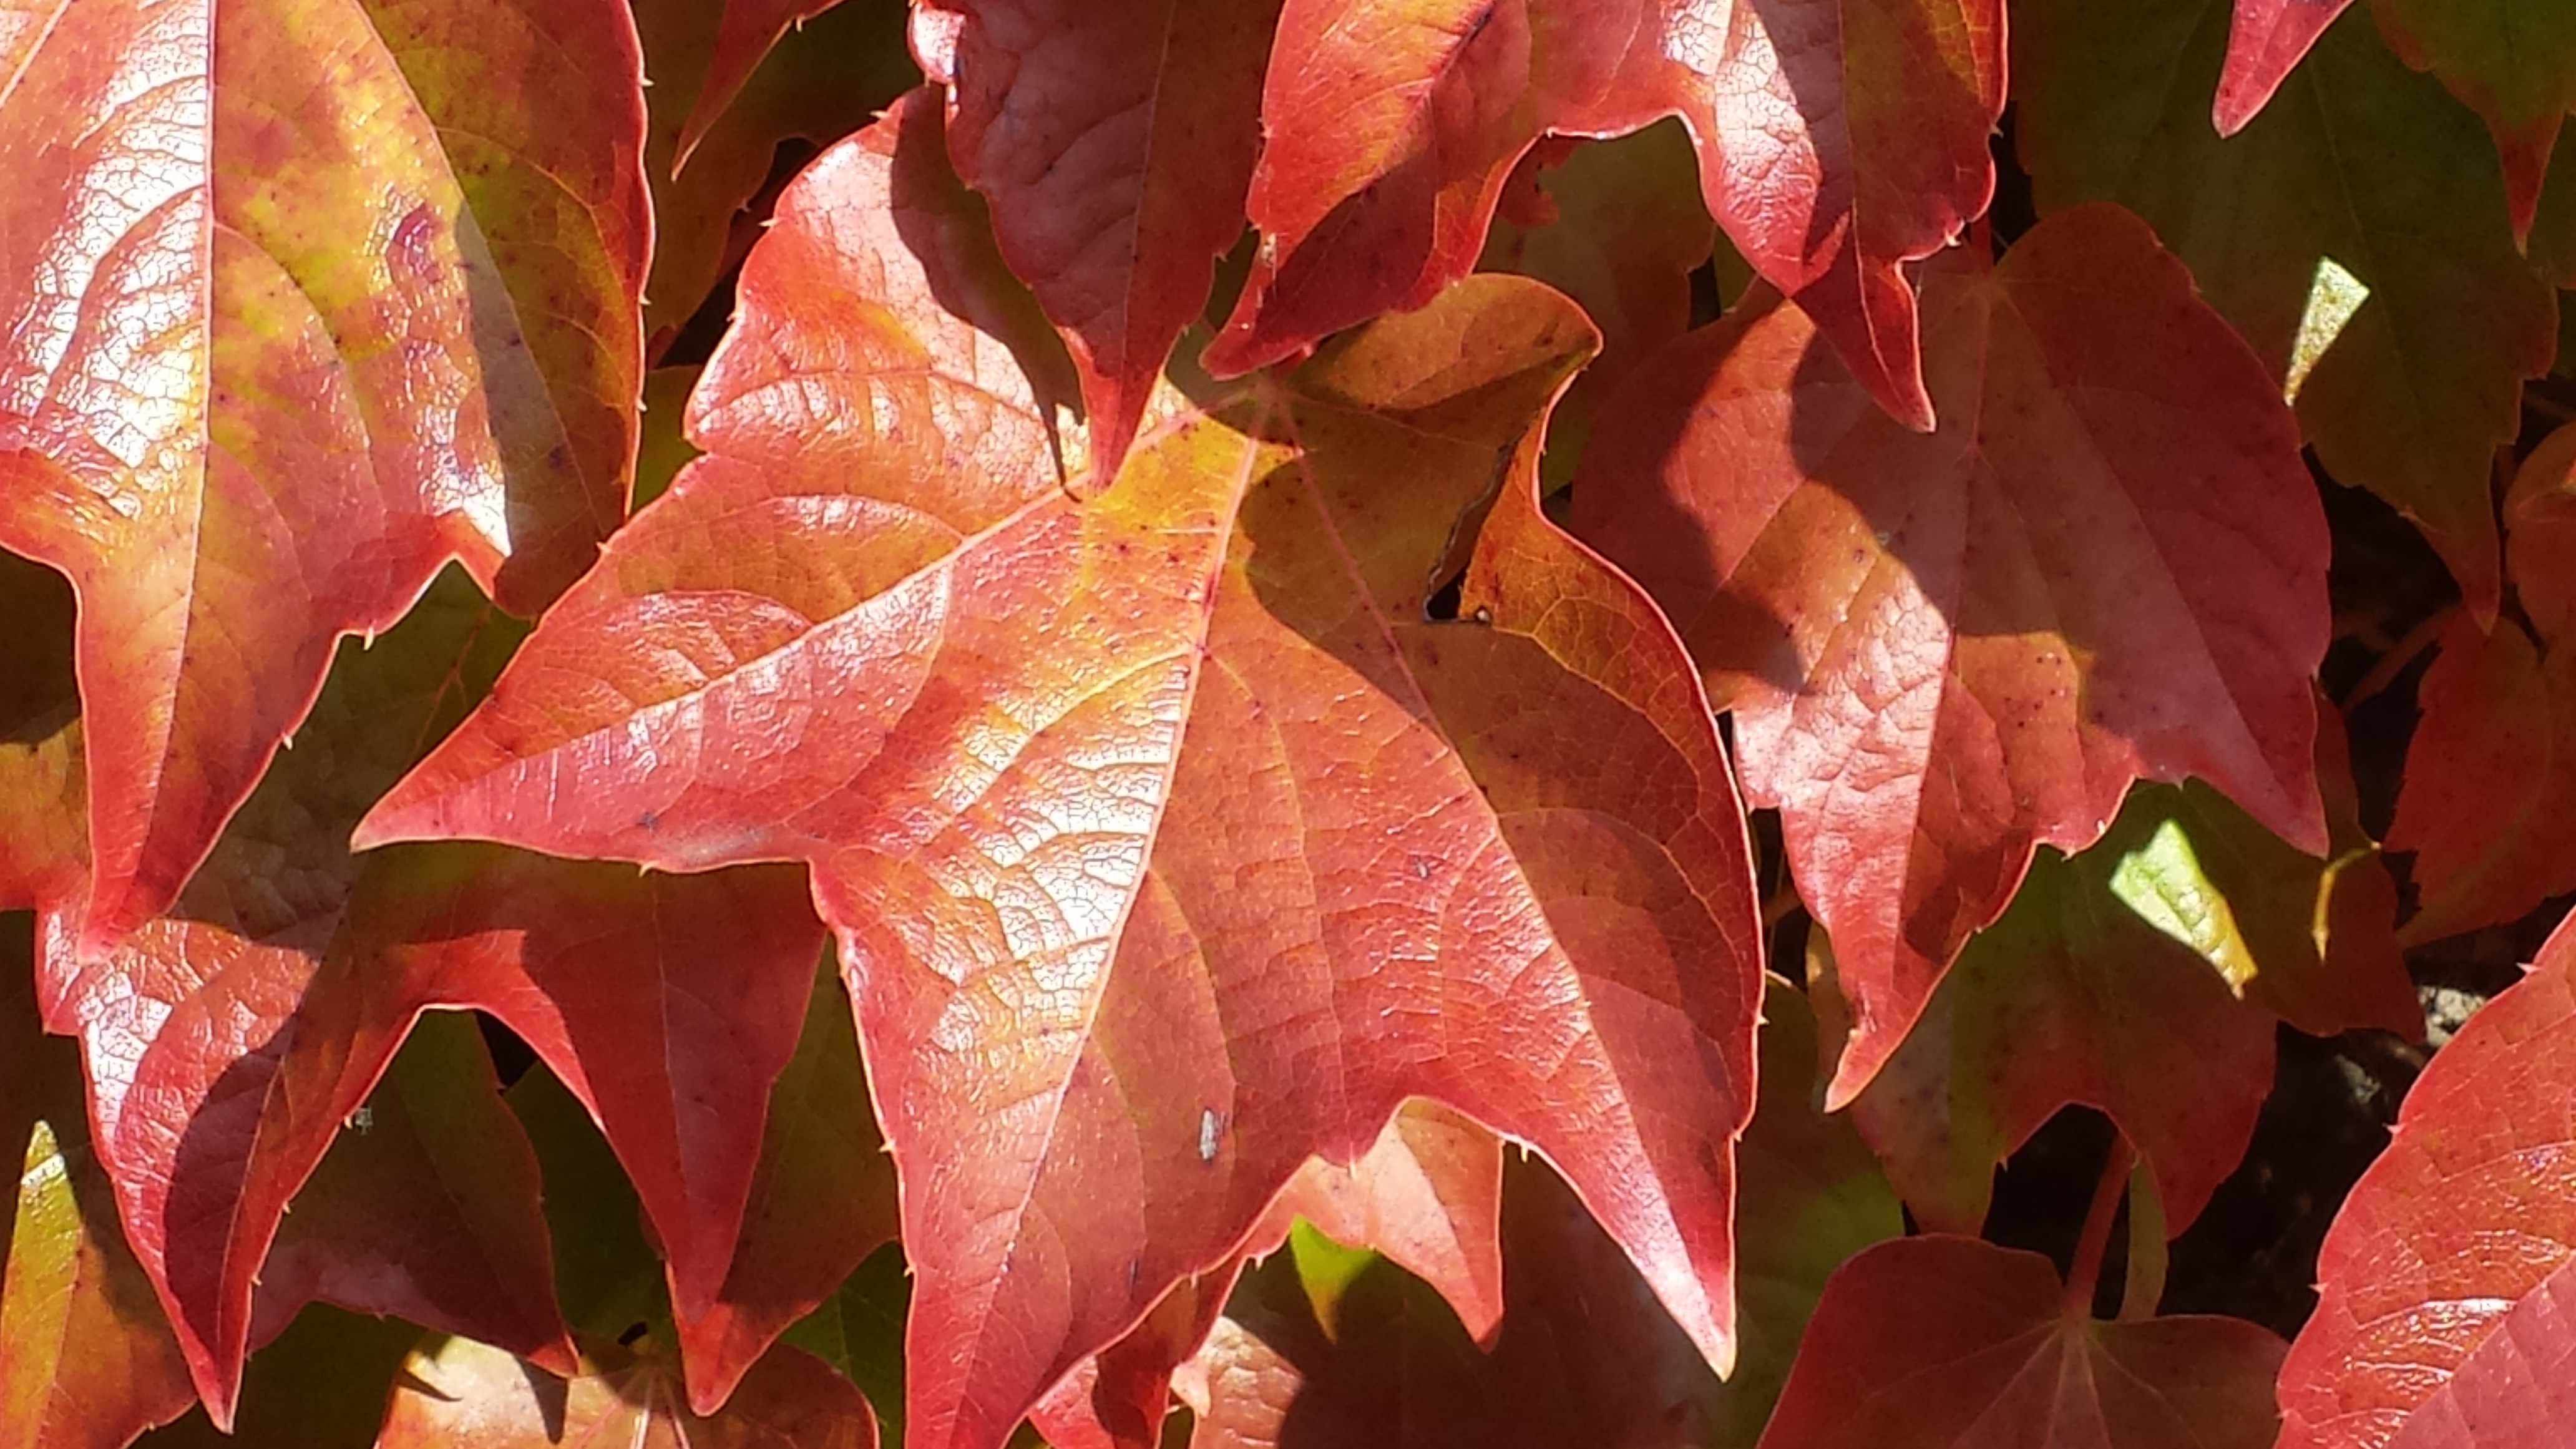
tree, plant, leaf, flower, petal, red, ivy, autumn, botany, flora, season, maple tree, maple leaf, coloring, leaves, shrub, fall color, fall foliage, fall leaves, autumn colours, leaf coloring, flowering plant, woody plant, land plant